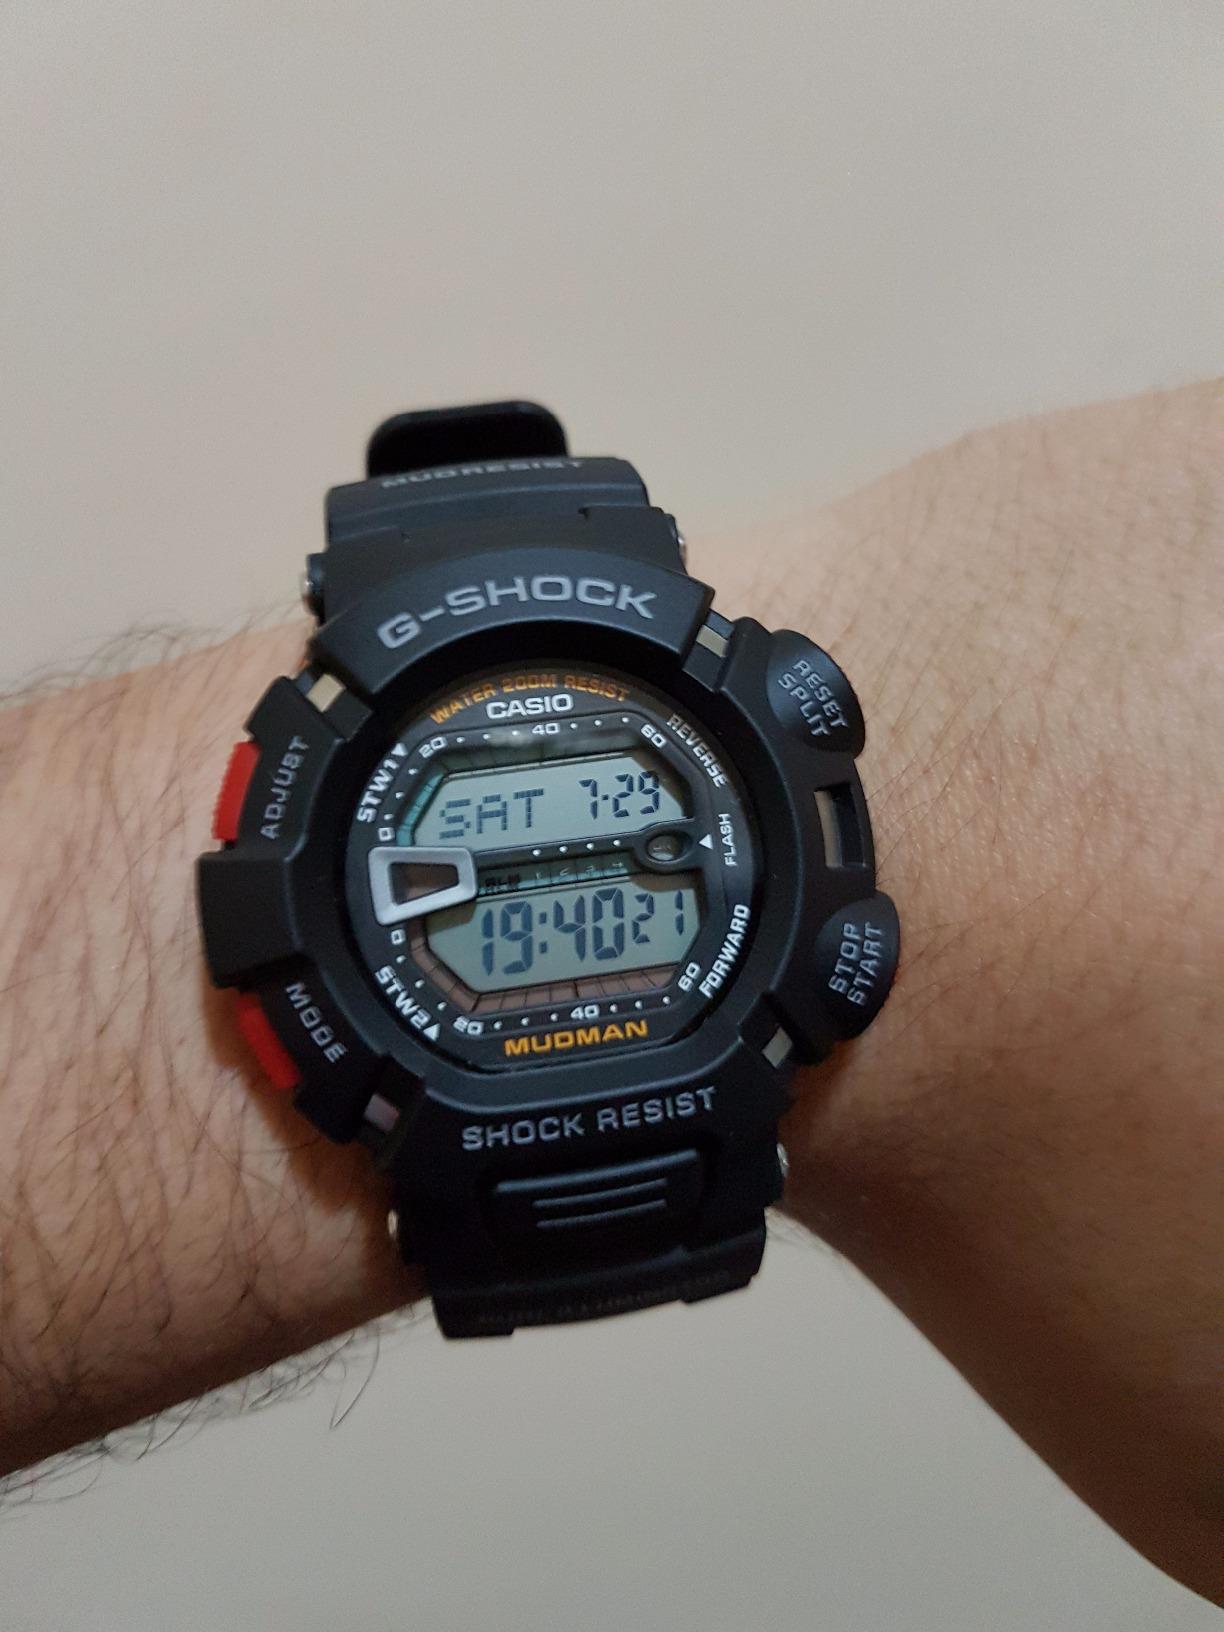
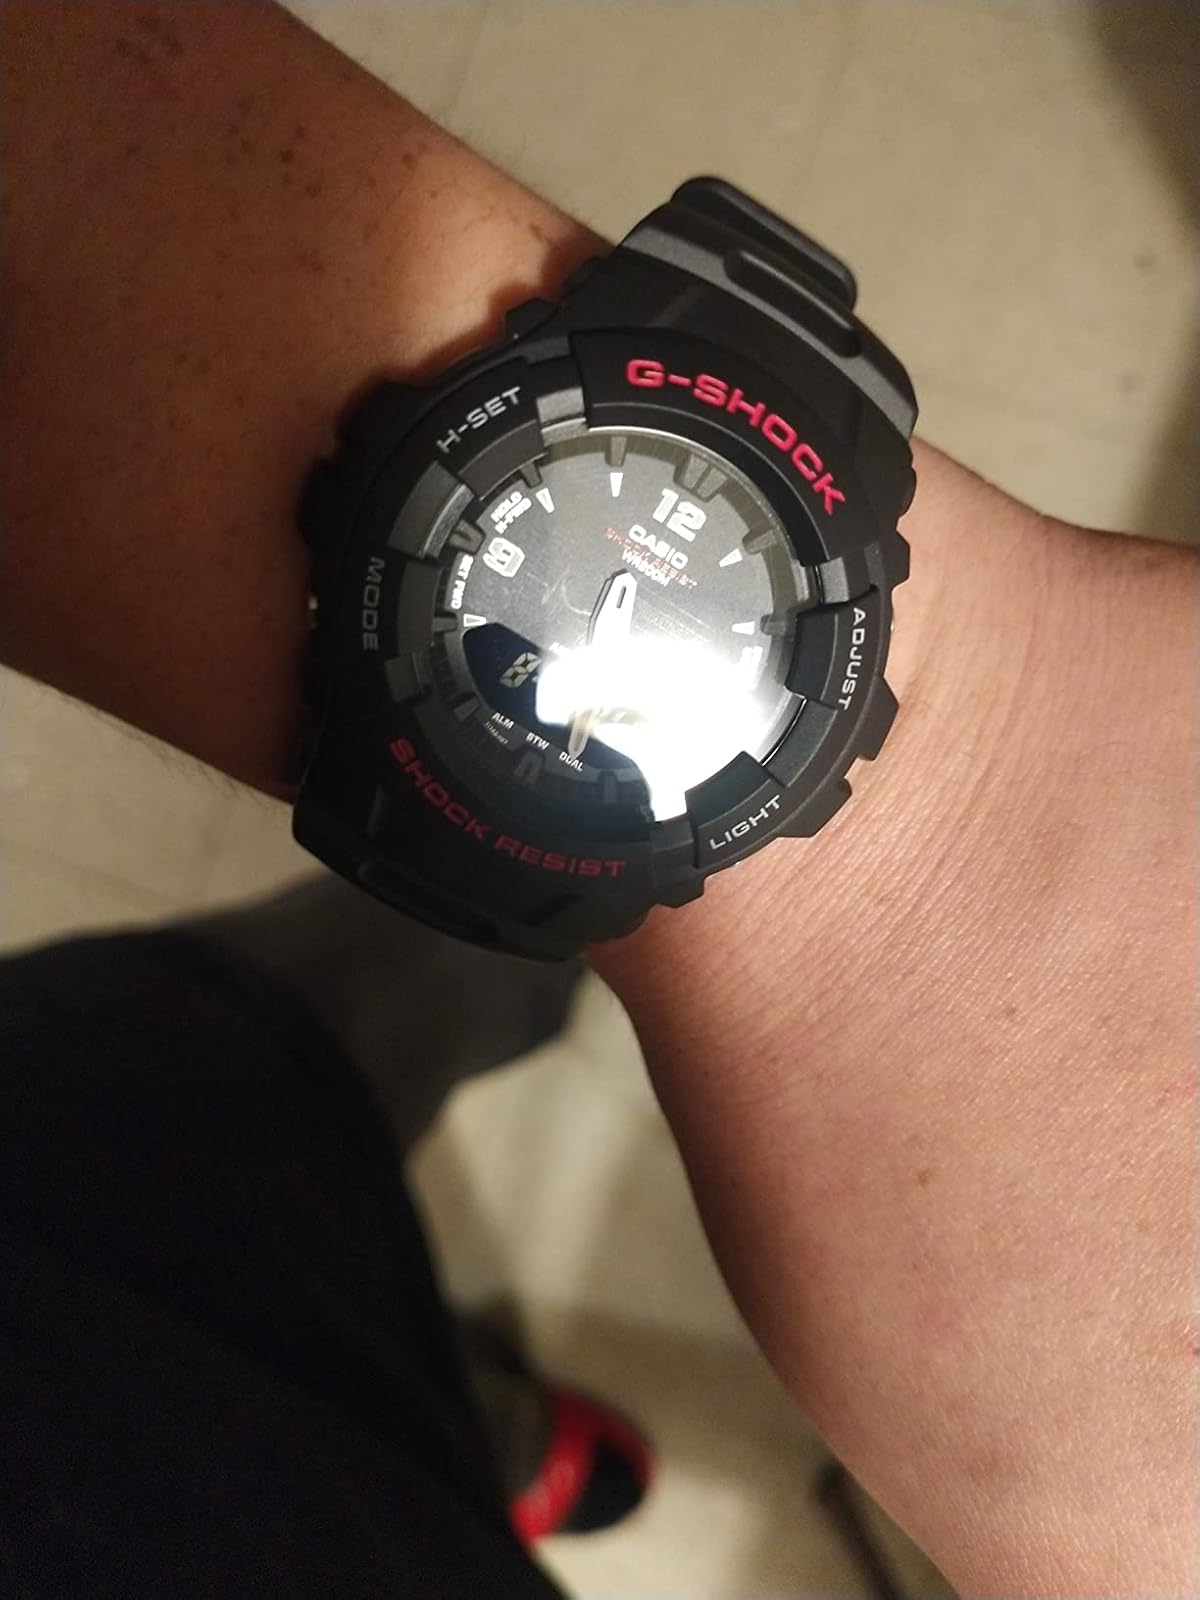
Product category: accessories_watch
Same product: no